Karl Friedrich Krüger

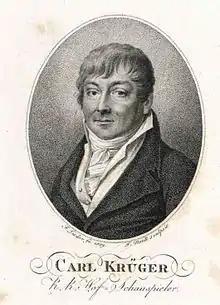

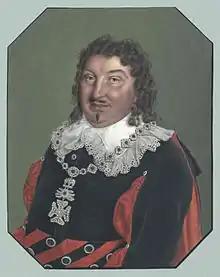

Karl Friedrich Krüger (18 December 1765 – 21 April 1828) was a German actor and the brother of actress Caroline Demmer.